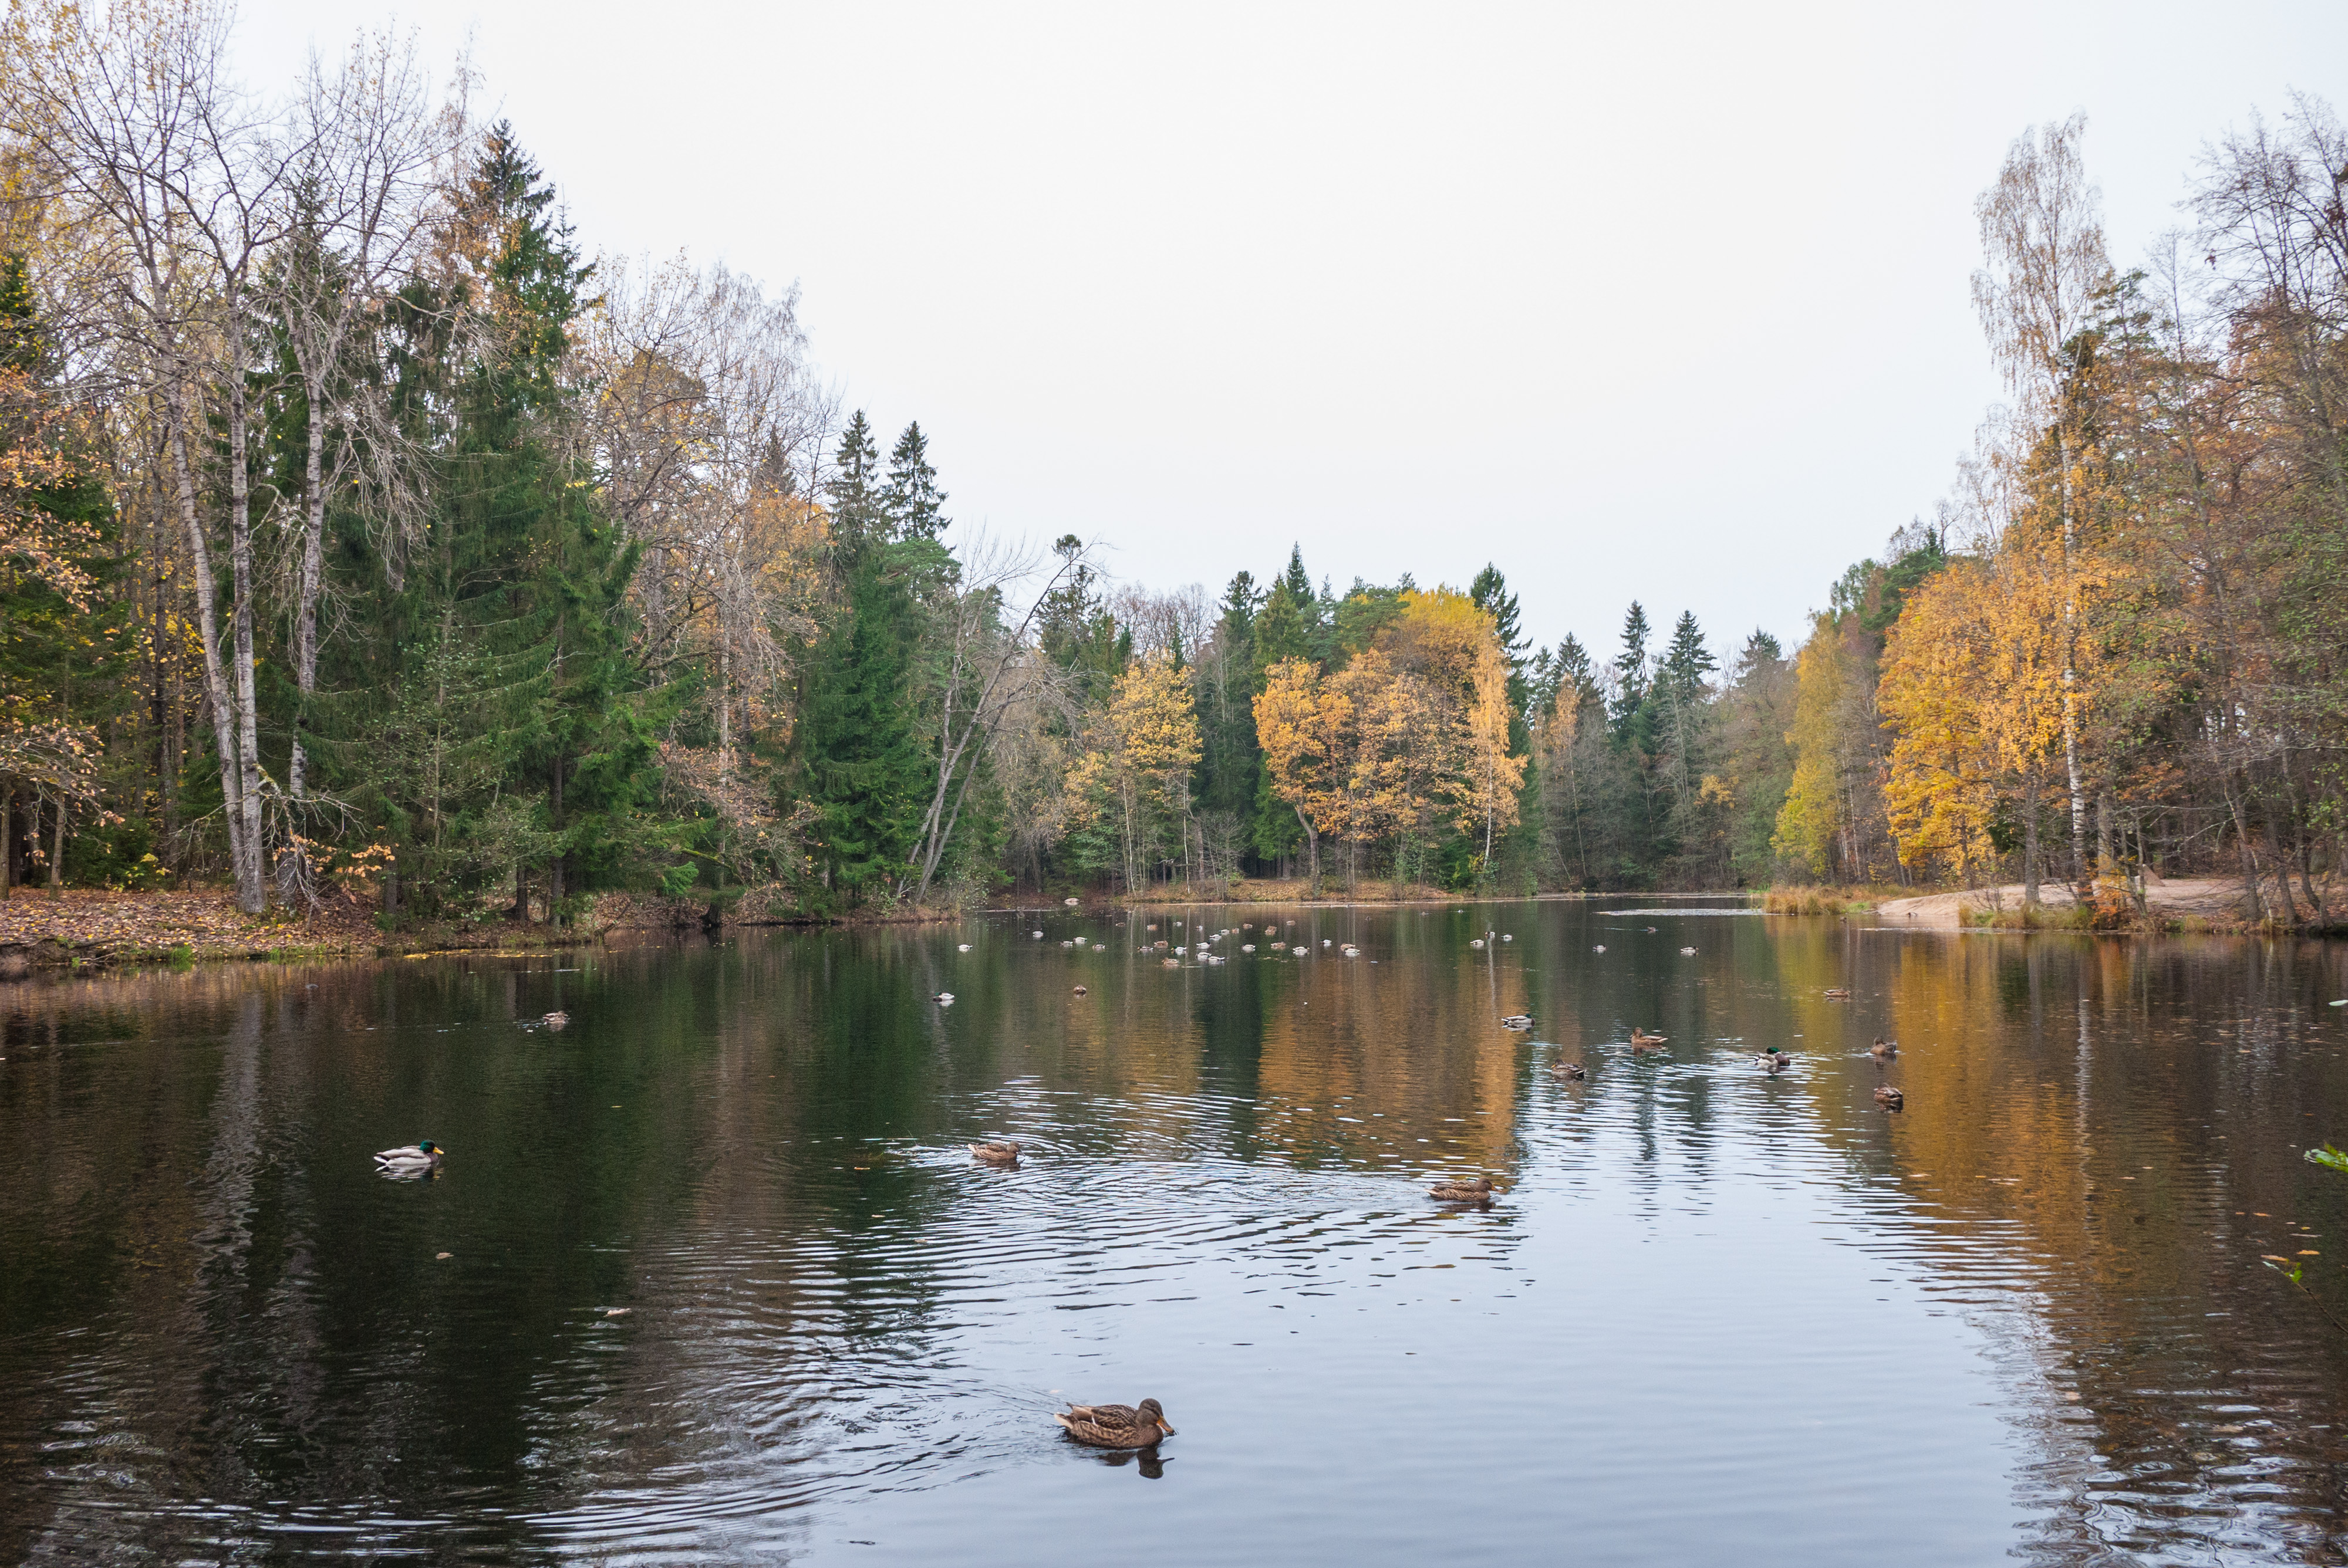
image, body of water, natural landscape, nature, reflection, water, tree, lake, pond, bank, natural environment, river, sky, nature reserve, duck, wilderness, atmospheric phenomenon, leaf, morning, autumn, water bird, reservoir, woody plant, waterway, lacustrine plain, wildlife, plant, watercourse, forest, ducks, geese and swans, bayou, waterfowl, landscape, bird, wetland, loch, floodplain, winter, channel, goose